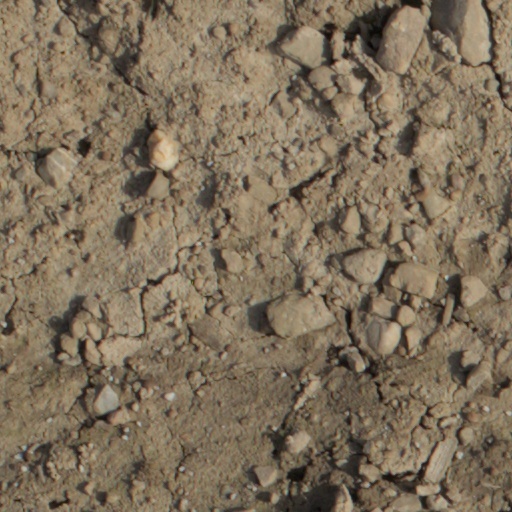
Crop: wheat